USS Iowa (BB-4)

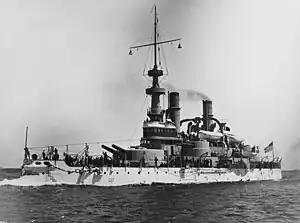
The low-freeboard design

In the early 1880s, the United States Navy began to grapple with the question of coastal defense; the United States at that time had a significant isolationist streak and naval strategy had historically been grounded in commerce raiding. After building the interim armored vessels and , the navy requested funding for additional ships in 1887, and one vessel was authorized for the following year. Conflicting ideas about the vessel that would be built delayed construction and led the Secretary of the Navy, Benjamin F. Tracy, to convene a Policy Board in January 1890. Tracy wanted to build sea-going battleships that could project American naval power overseas, though significant elements in the Navy and the United States Congress preferred shallow-draft coastal-defense ships.